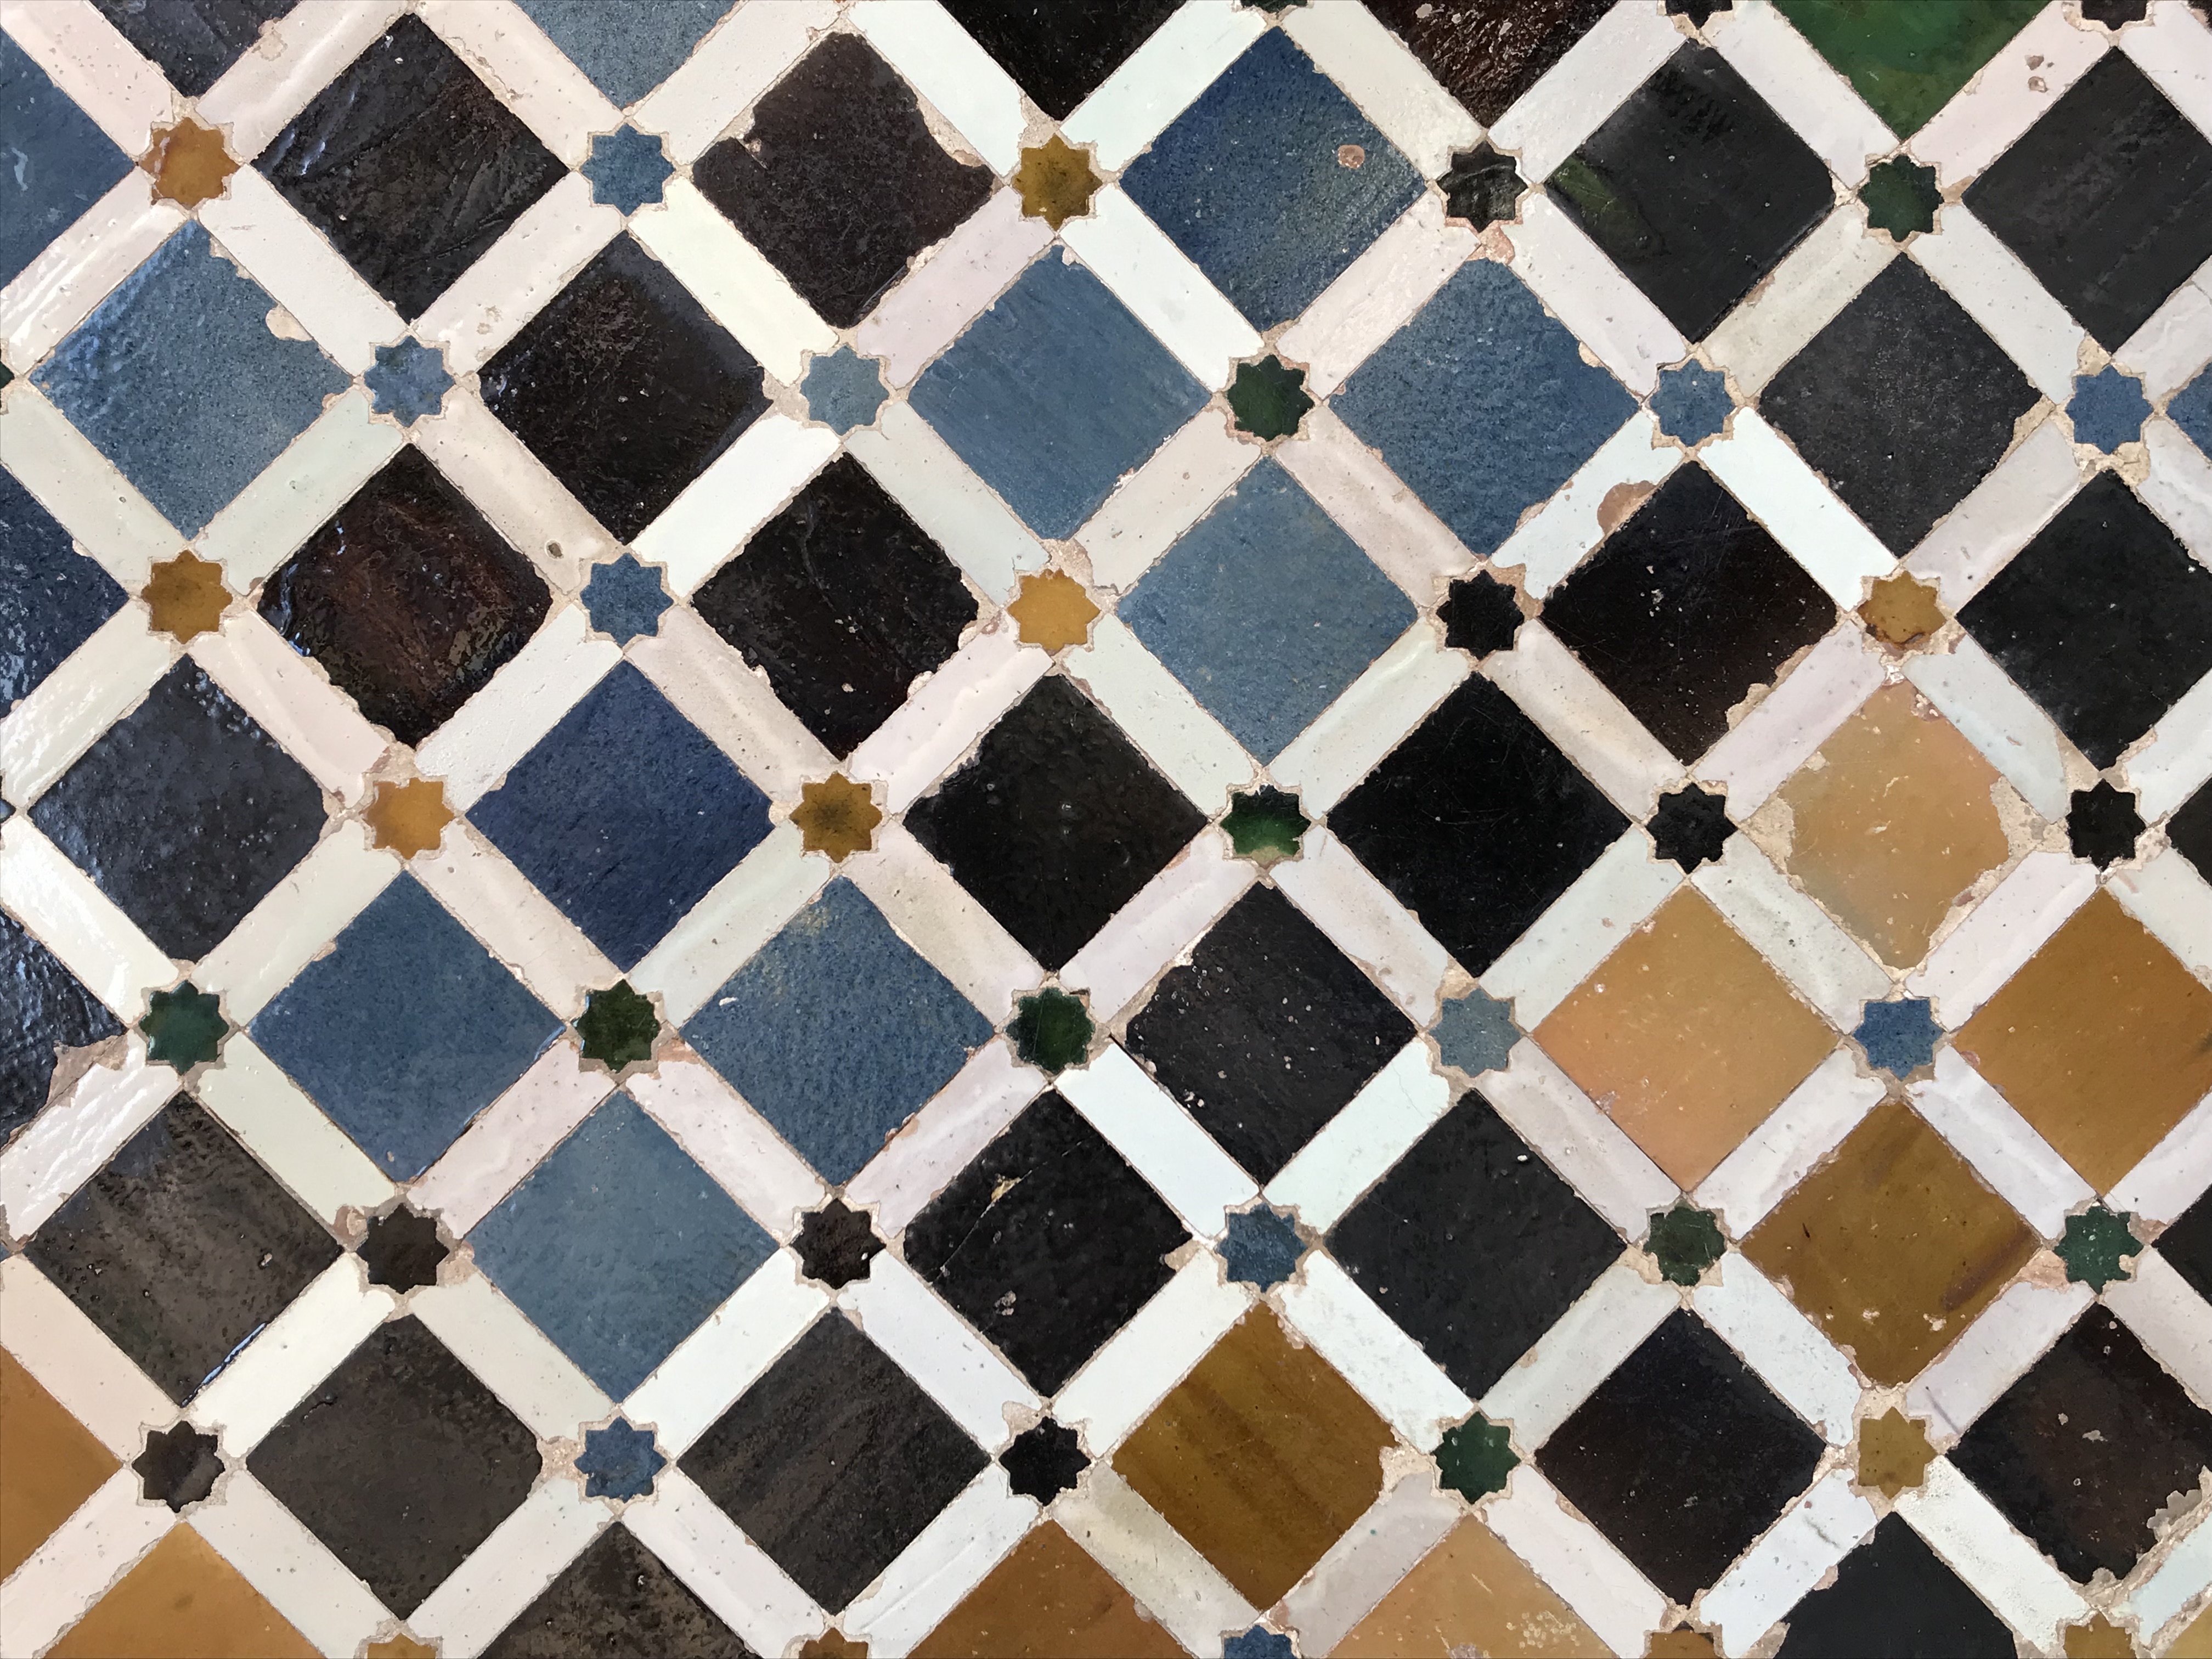
texture, patterns, green, pattern, line, Colorfulness, parallel, design, symmetry, square